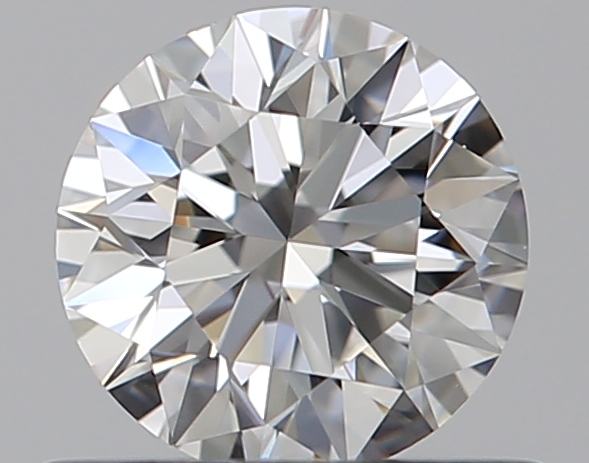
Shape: round
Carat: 0.5
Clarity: VVS2
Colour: F
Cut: EX
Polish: EX
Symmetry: VG
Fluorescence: N
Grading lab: GIA
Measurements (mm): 5.04 x 5.08 x 3.16